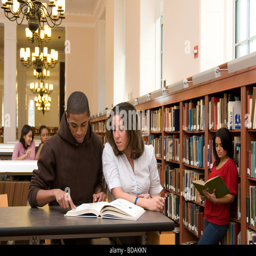
group of ethnically diverse students studying in the library